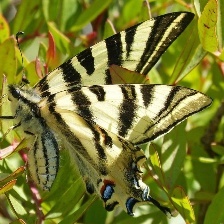
Species: SCARCE SWALLOW